Ponnunjal (TV series)

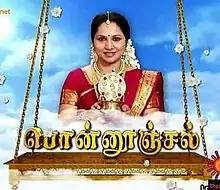

Ponnunjal is an Indian Tamil-language soap opera that aired on Sun TV from September 2, 2013 to October 22, 2016 for 940 episodes. It starred Shamitha, Vishwa, Manjula Parithala, Vanitha Hariharan, Shyam, Adhavan and Krithika Laddu.